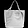
Label: Bag